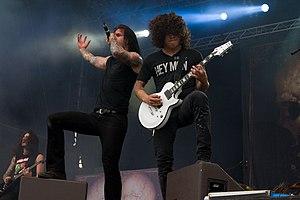
Le metal chrétien, ou white metal est une forme de heavy metal caractérisée par des paroles orientées vers le christianisme. Le metal chrétien est habituellement joué par des individus de foi chrétienne, souvent des individus écoutant du heavy metal et dont la musique est distribuée par des médias chrétiens.